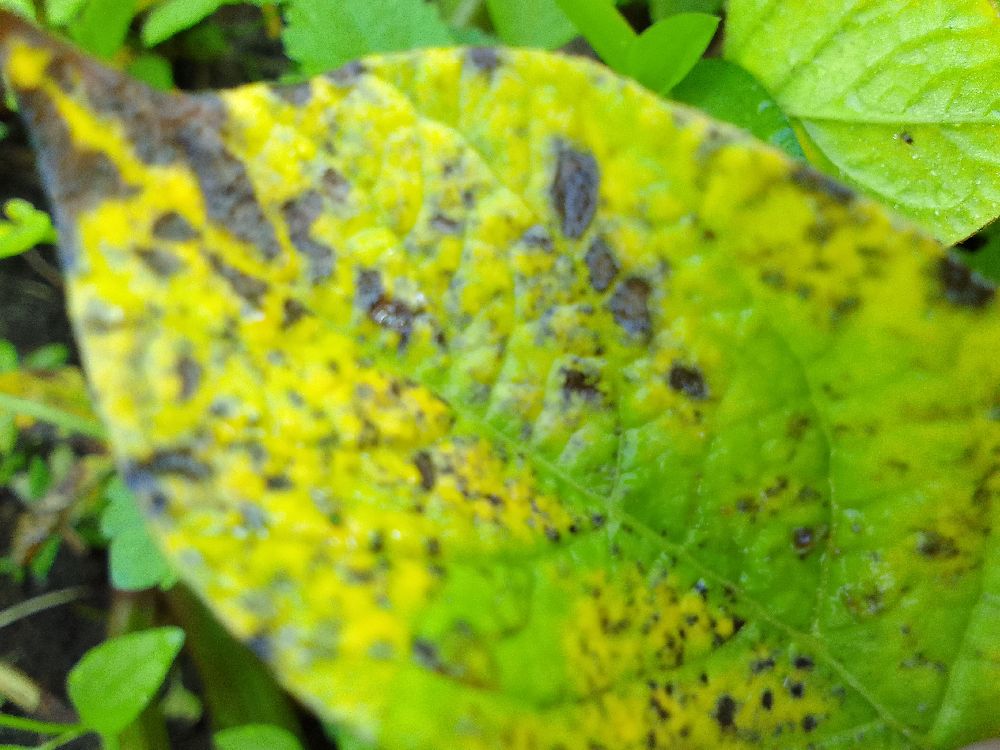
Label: Early blight